Neroli Meadows

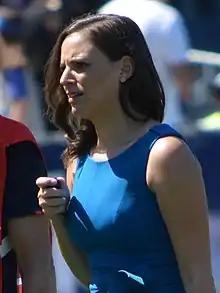
Meadows working for Fox Footy in March 2017

Neroli Meadows is an Australian television presenter, sports journalist and sports commentator. Meadows has been a boundary rider for Triple M's Australian Football League (AFL) coverage and was a presenter and commentator across the Fox Sports network for nine years, covering Australian rules football, cricket and basketball. She also co-hosted the short-lived revamp of the Nine Network program "The Footy Show" in 2019.